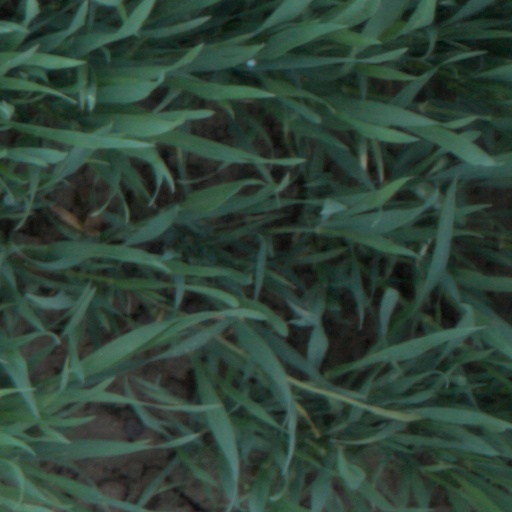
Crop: wheat